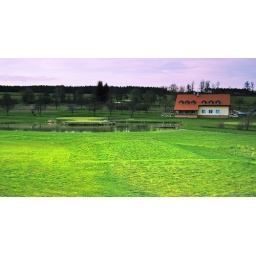
Future 18th hole of golf course Alfredov: technical par 3 over water into unusually shaped green